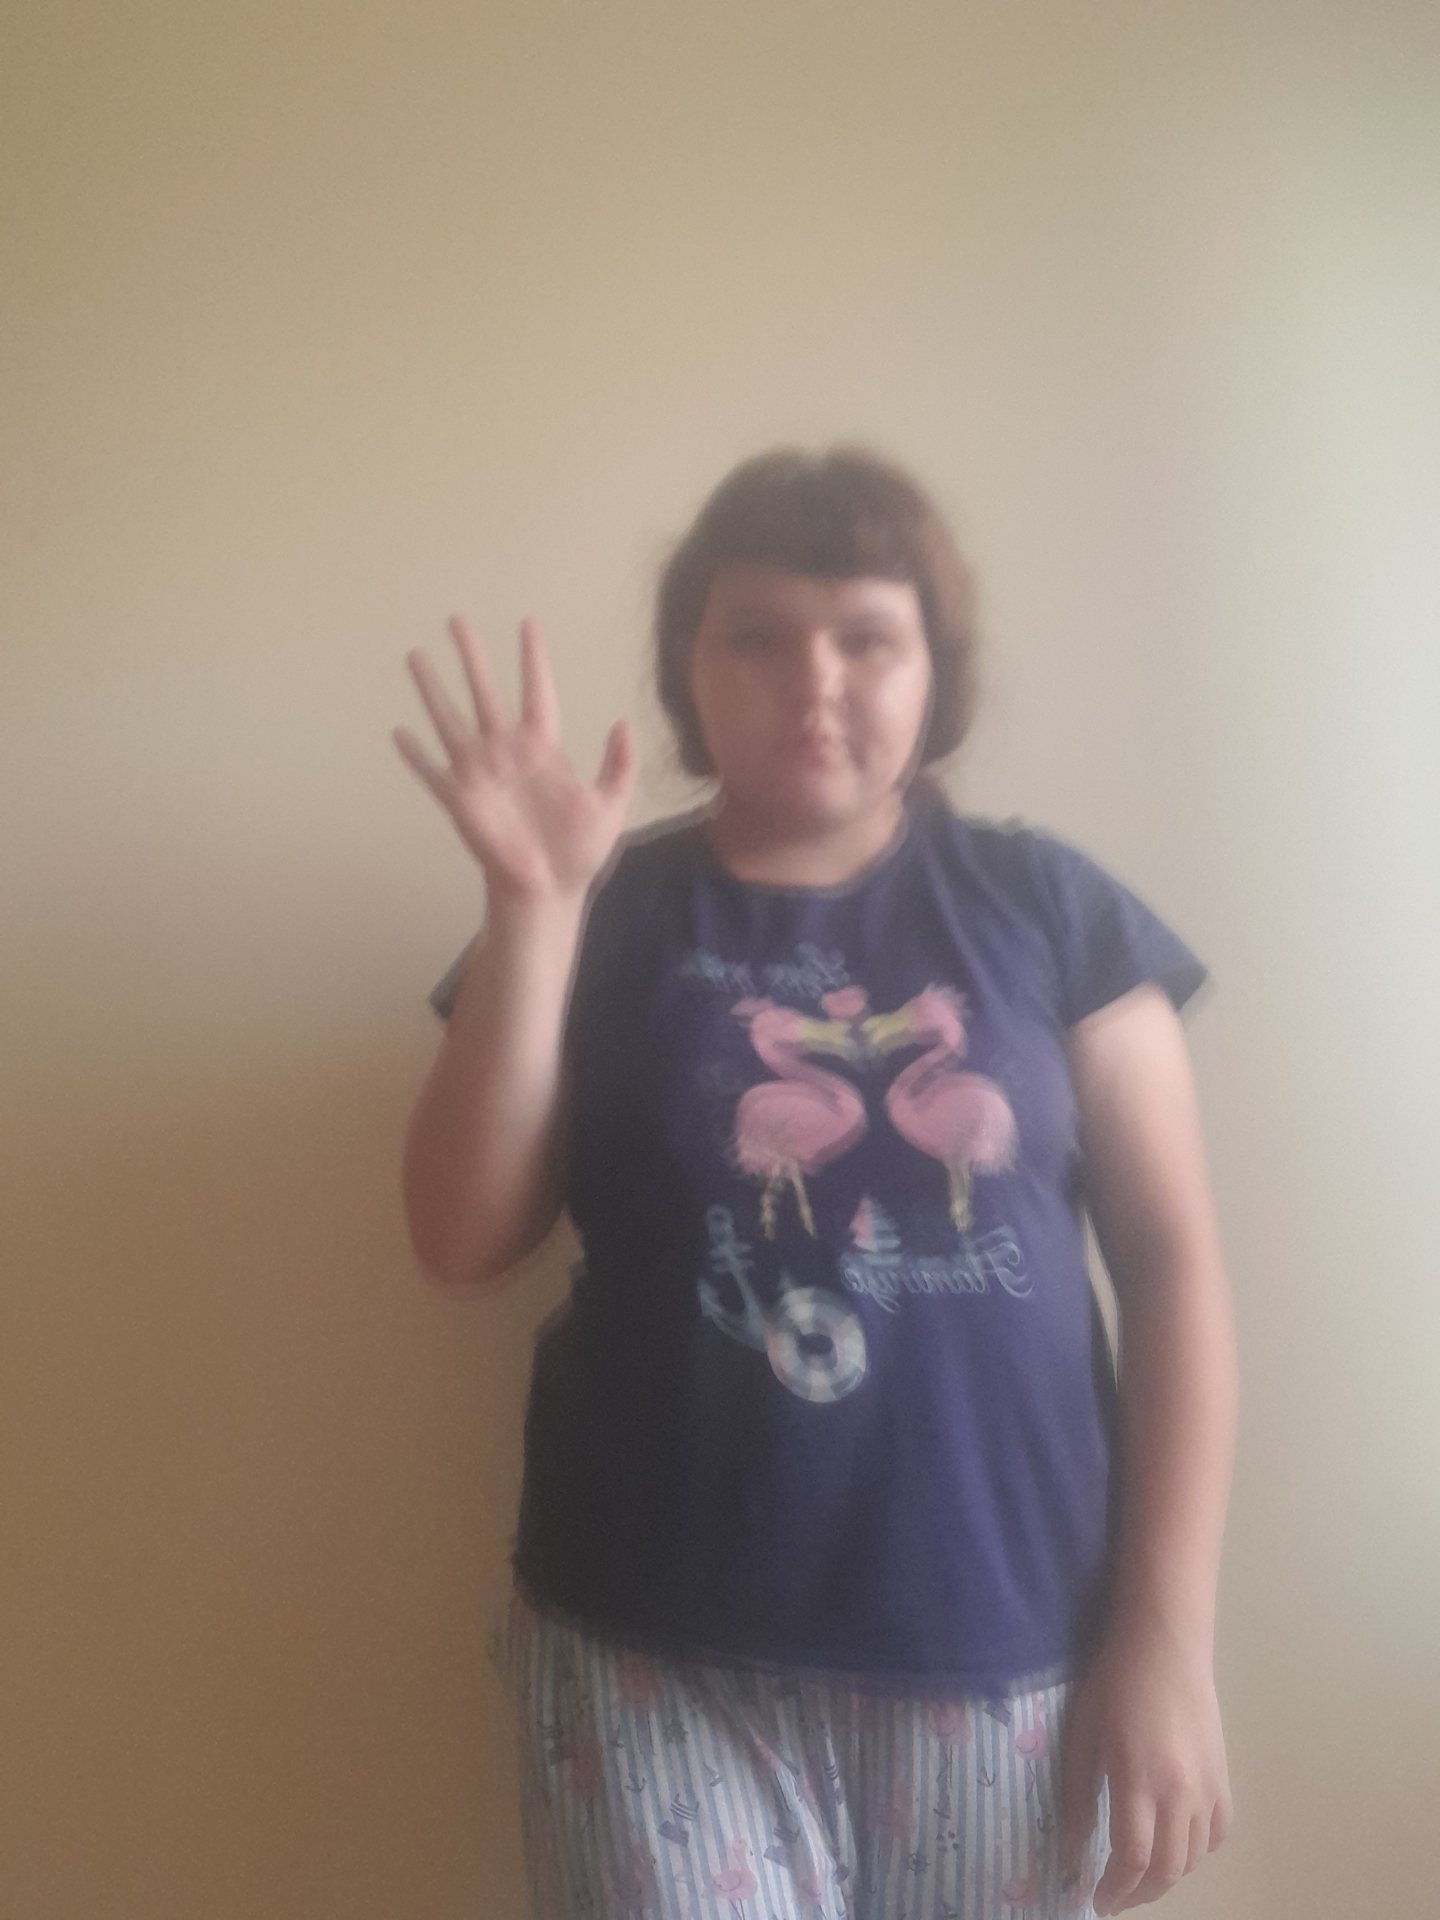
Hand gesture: palm